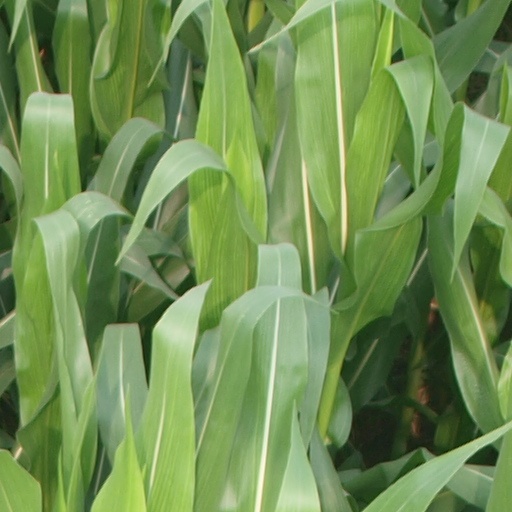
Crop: maize; corn